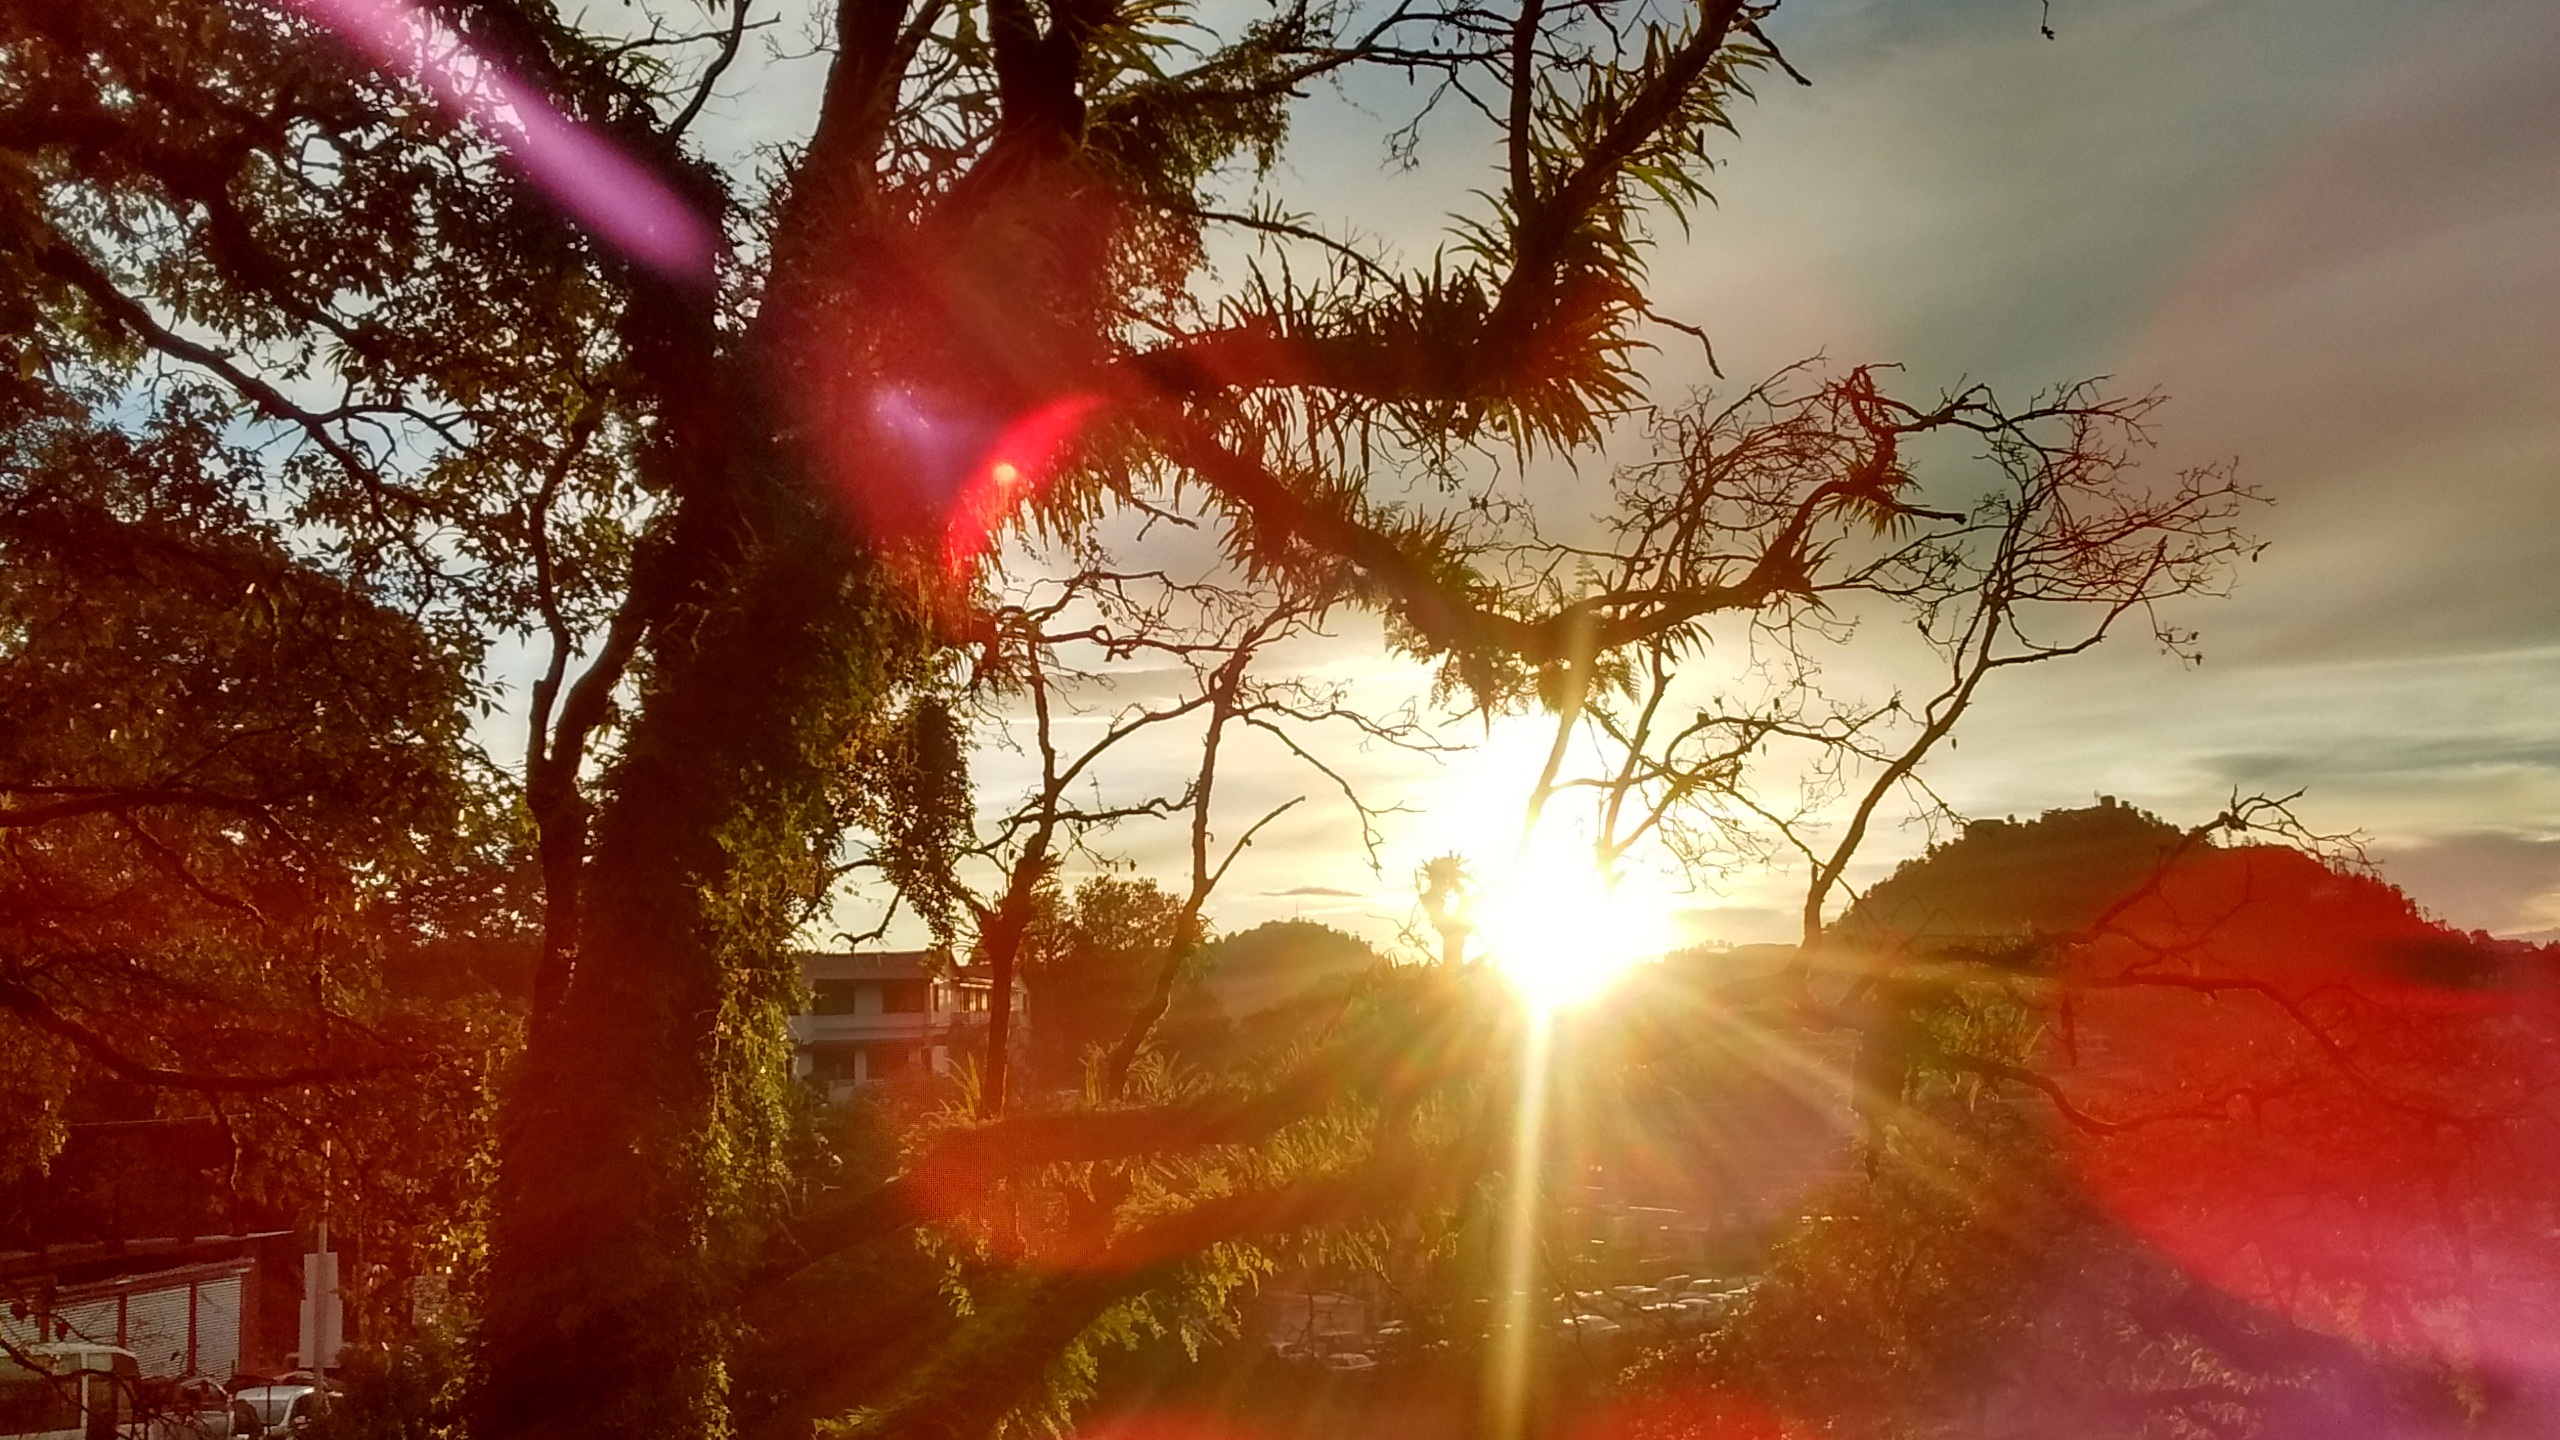
tree, sun, sunrise, sunset, sunlight, morning, flower, dawn, evening, red, autumn, season, screenshot, atmospheric phenomenon, computer wallpaper